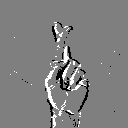
ASL letter: r